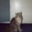
Label: cat